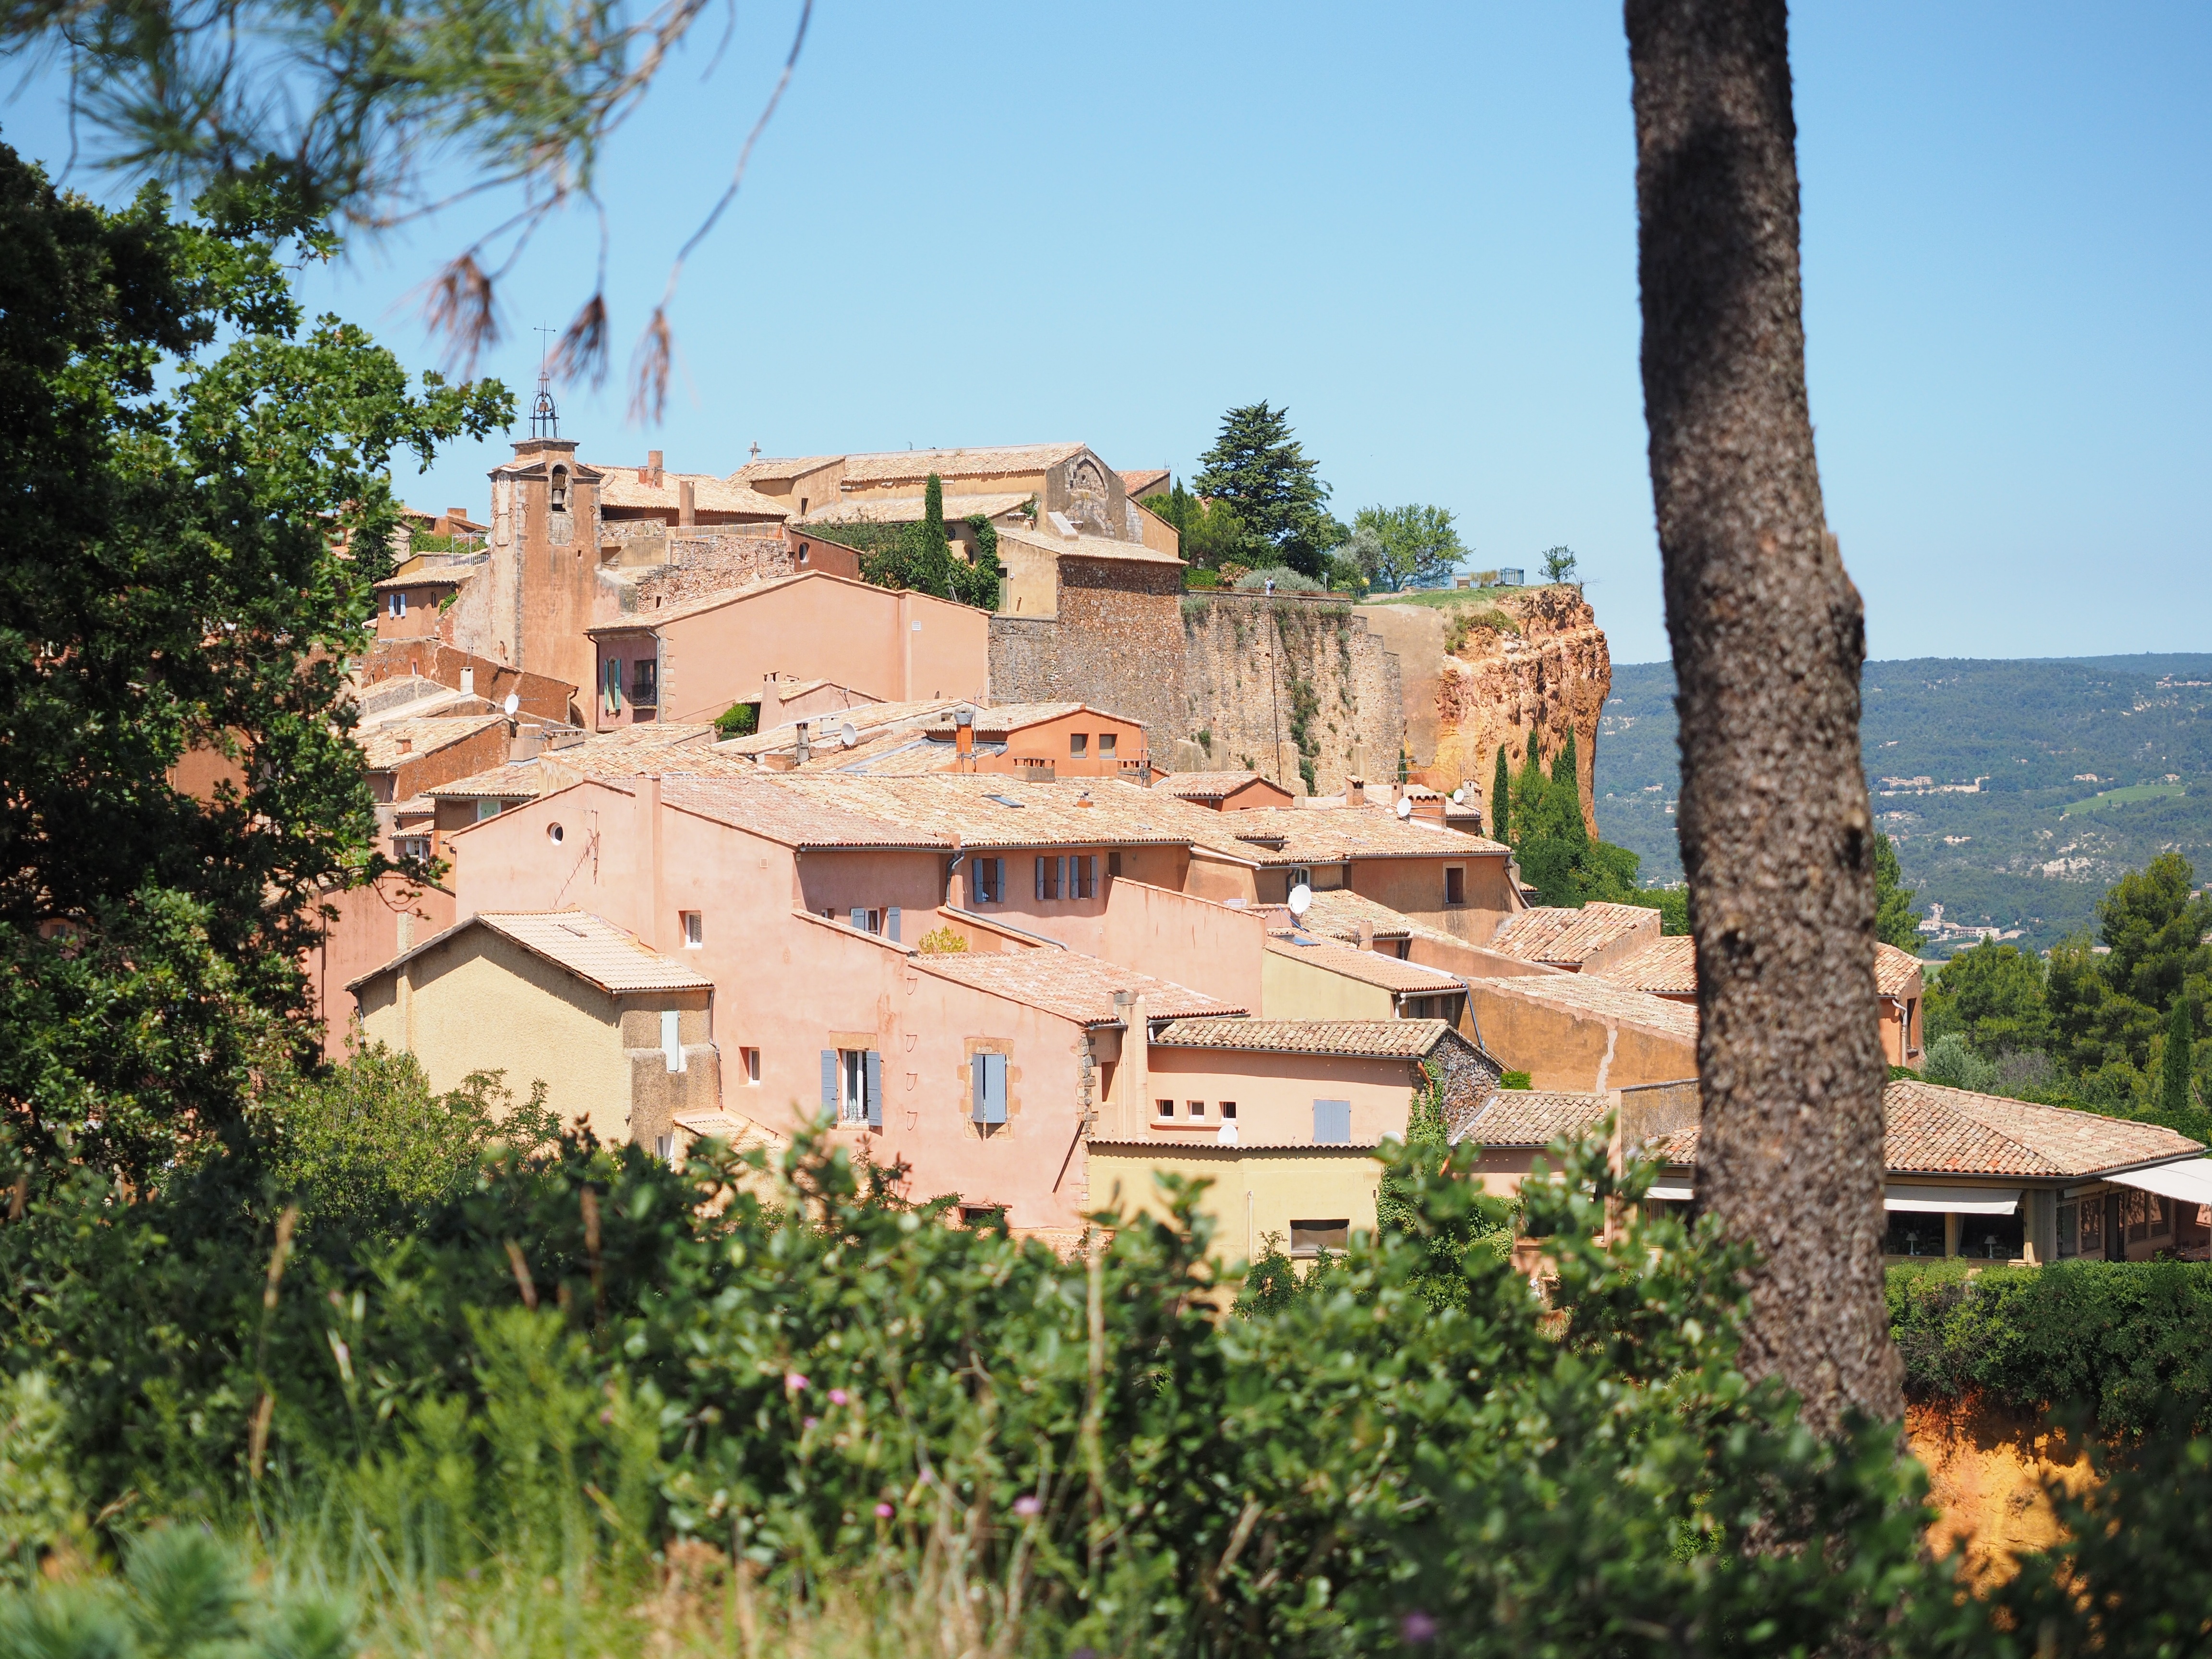
villa, town, village, mediterranean, community, property, places of interest, homes, estate, roussillon, roofs, luberon, small town, department of vaucluse, provence alpes c te d azur, arrondissement apt, canton apt, nature park luberon, french community, plus beaux villages de france, most beautiful villages of france